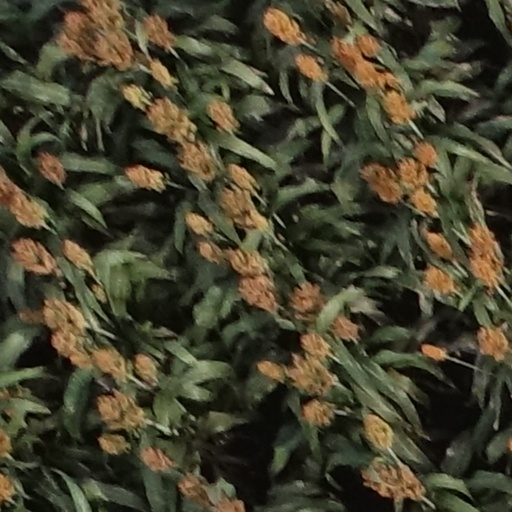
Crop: sorghum